Los Osos, California

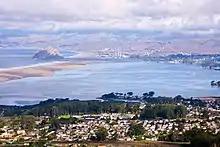
View of Los Osos and Morro Bay from Broderson Hill.

Los Osos experiences a mild warm-summer Mediterranean climate (Köppen "Csb") characteristic of coastal California featuring dry, warm summers and wet, mild winters. The city is located next to the Pacific Ocean, which helps moderate temperatures and create an overall pleasant mild year-round climate, resulting in warmer winters and cooler summers compared with places farther inland, such as Atascadero. Summers are cool for a city located on the 35th parallel north latitude, with July averaging around . Winters are mild, with January averaging at with around 8 days of measurable precipitation.